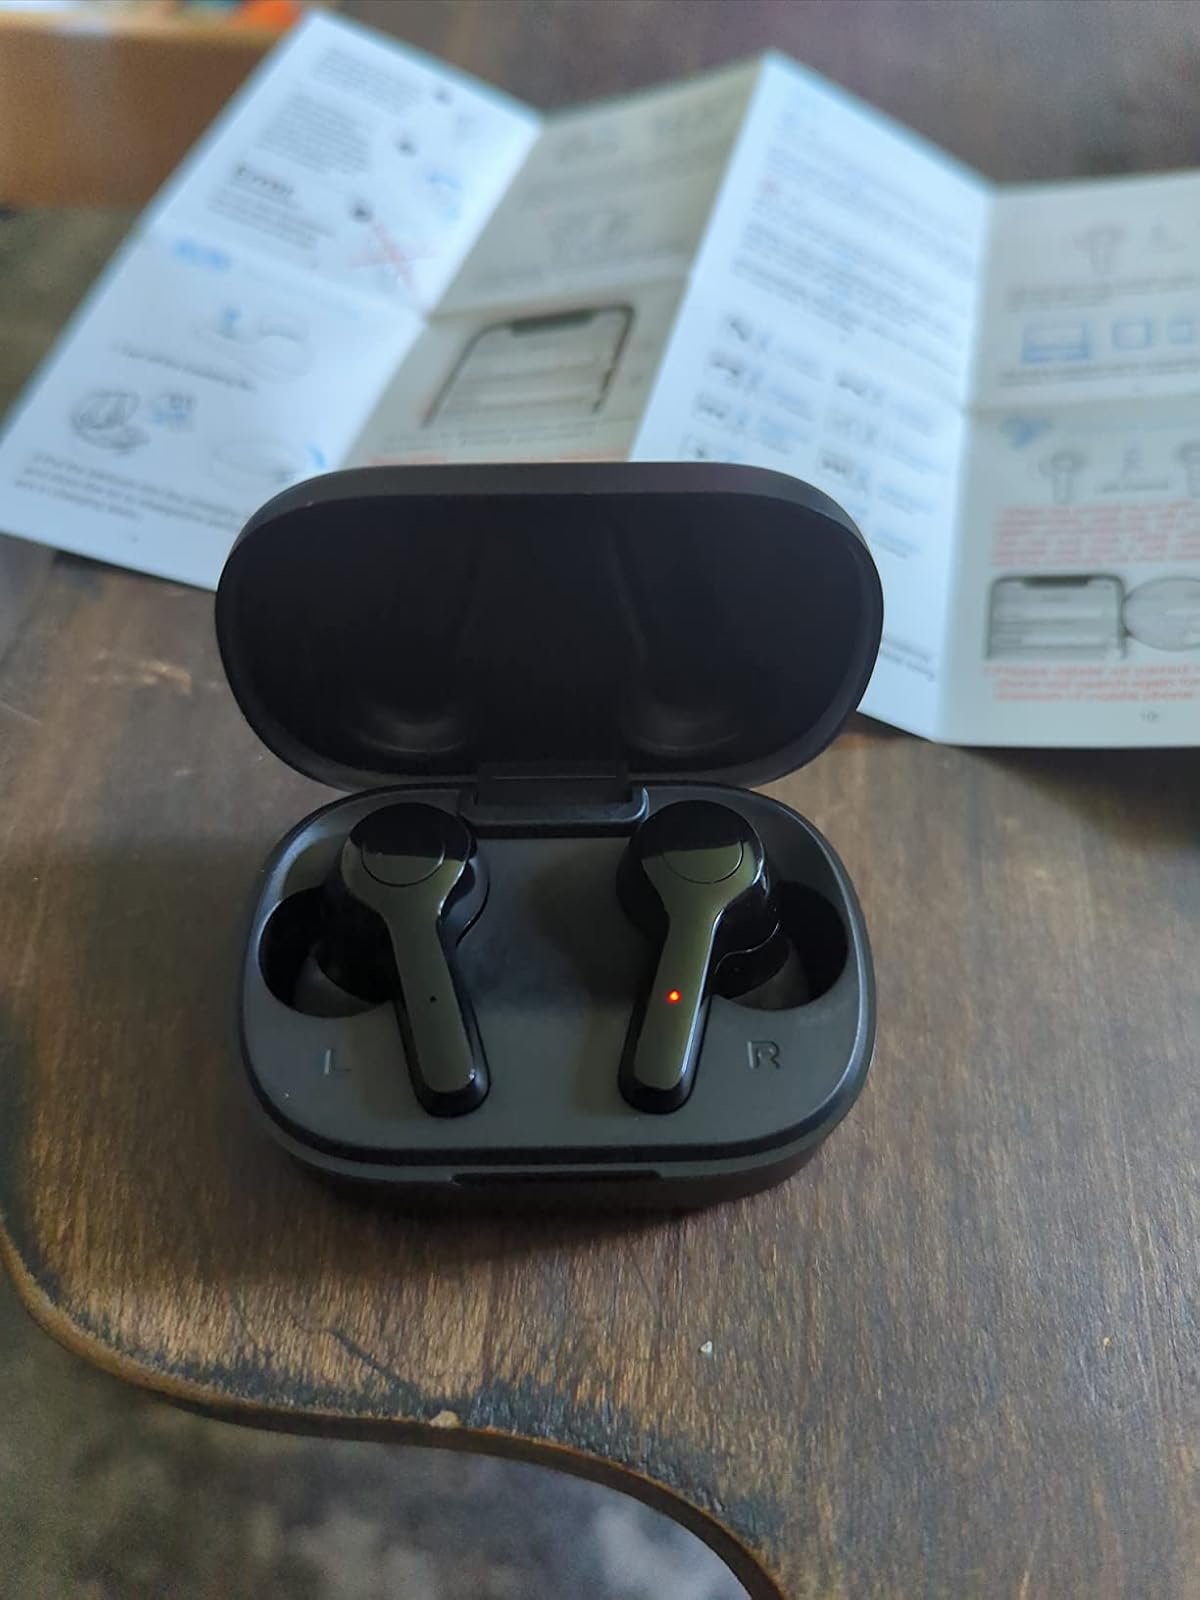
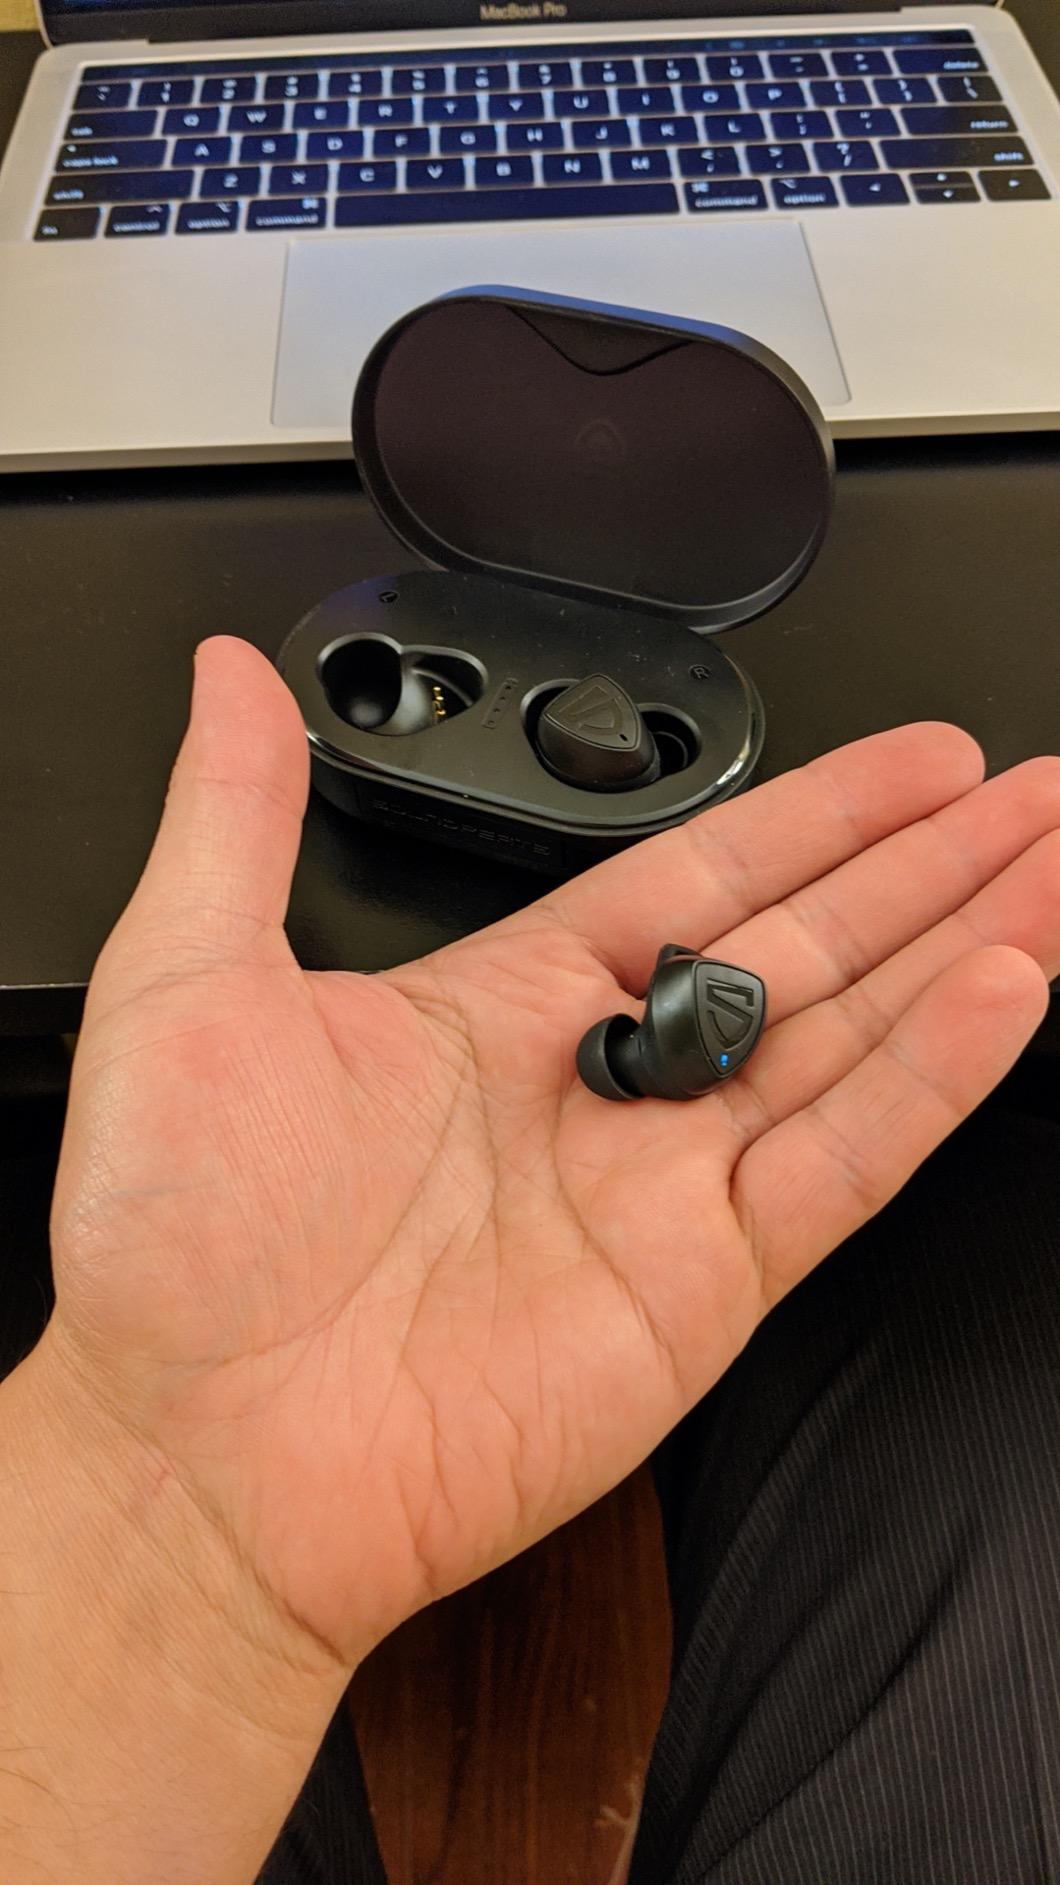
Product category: earbuds
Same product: no